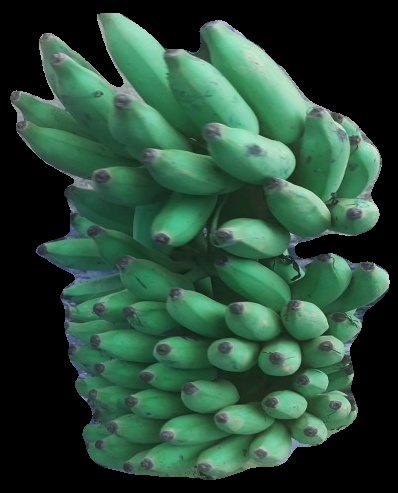
Variety: elakki-bale
Grade: grade2